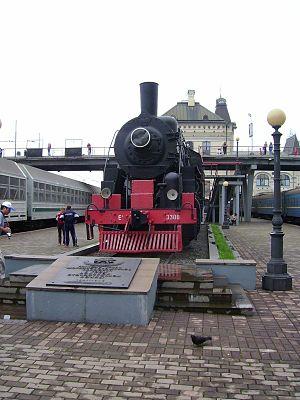
Le Chemin de fer transsibérien, ou le Transsibérien, est un réseau de voies ferrées de Russie qui relie Moscou à Vladivostok sur plus de neuf mille kilomètres. Il est souvent confondu avec les trains qui y circulent, qui portent pourtant des noms différents selon les destinations qu'ils desservent. L'itinéraire emprunté par le train « Rossiya » traverse plus de 990 gares. De Moscou à Vladivostok, la durée du voyage est d’une semaine par le train le plus rapide. La majorité de la population de la Sibérie se concentre le long du Transsibérien où se trouvent quelques bassins industriels importants, dont le Kouzbass. Le train est parfois le seul moyen pour rallier les villages isolés de Sibérie. Il est surtout le plus économique et le plus fiable.